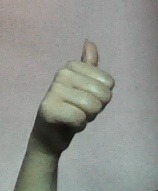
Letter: aleff